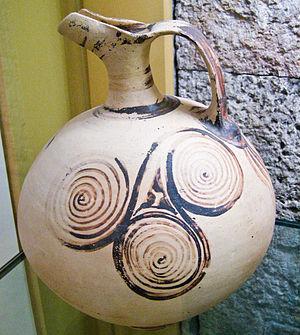
La civilisation mycénienne est une civilisation égéenne de l’Helladique récent s'étendant de 1650 à 1100 av. J.-C. environ, dont l'apogée se situe environ entre 1400 et 1200 av. J.-C. Elle se répand progressivement à partir du sud de la Grèce continentale sur le monde égéen dans son ensemble, qui connaît pour la première fois une certaine unité culturelle. Cette civilisation est notamment caractérisée par ses palais-forteresses, ses différents types de poterie peinte que l'on retrouve tout autour de la mer Égée, ainsi que son écriture, le linéaire B, la plus ancienne écriture connue transcrivant du grec. Depuis son déchiffrement par Michael Ventris et John Chadwick en 1952, la civilisation mycénienne est, de toutes les civilisations égéennes pré-helléniques, la seule connue à la fois par des vestiges archéologiques et des documents épigraphiques.
Le musée de l'Agora antique d'Athènes est abrité dans la stoa d'Attale, grand portique hellénistique reconstruit entre 1953 et 1956 sur le côté est de l'agora d'Athènes.